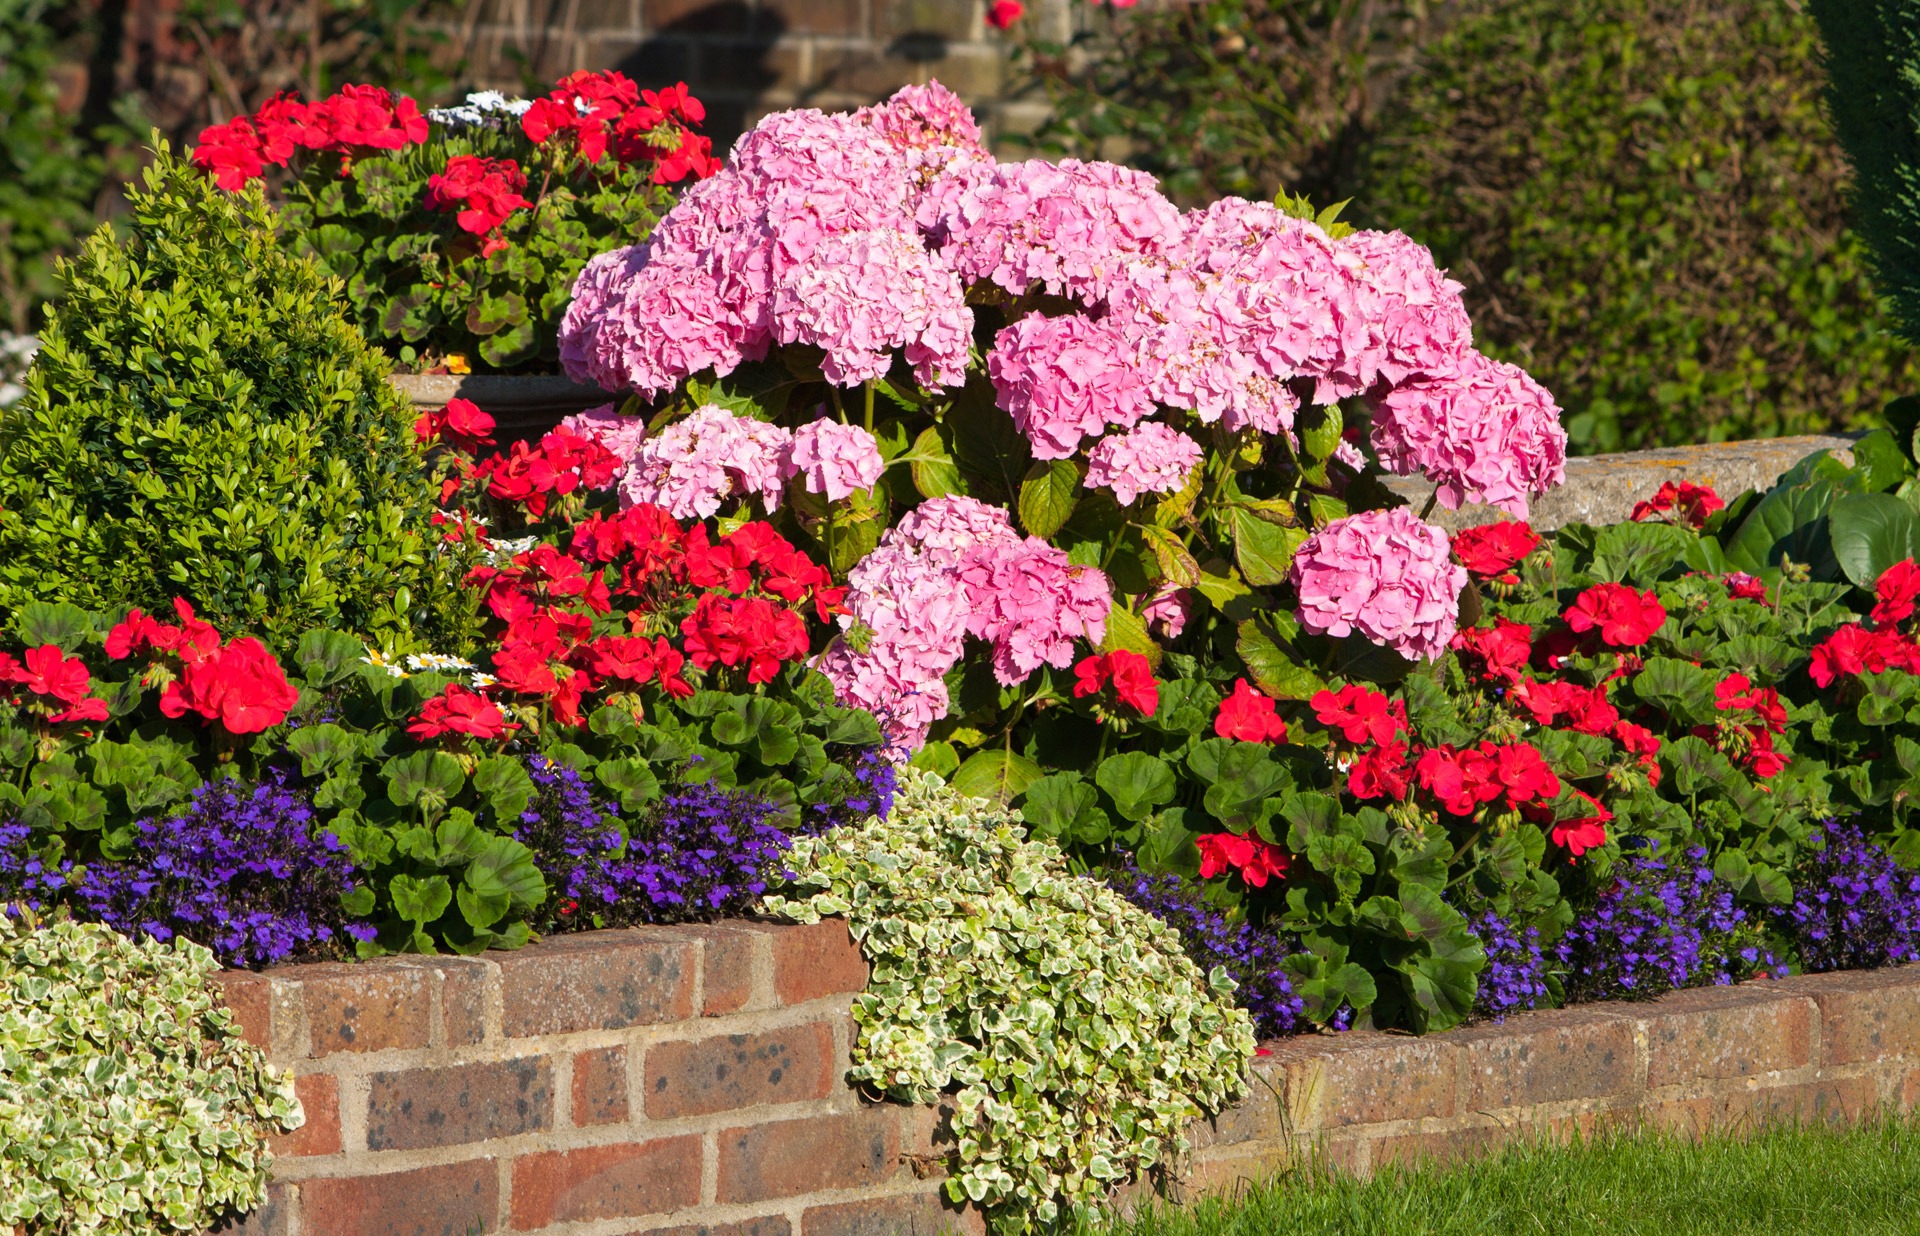
plant, lawn, flower, floral, red, botany, blue, colorful, garden, pink, flora, hydrangea, plants, flowers, shrub, rhododendron, pretty, yard, hydrangeas, flowering plant, geraniums, annual plant, woody plant, land plant, wall flowers